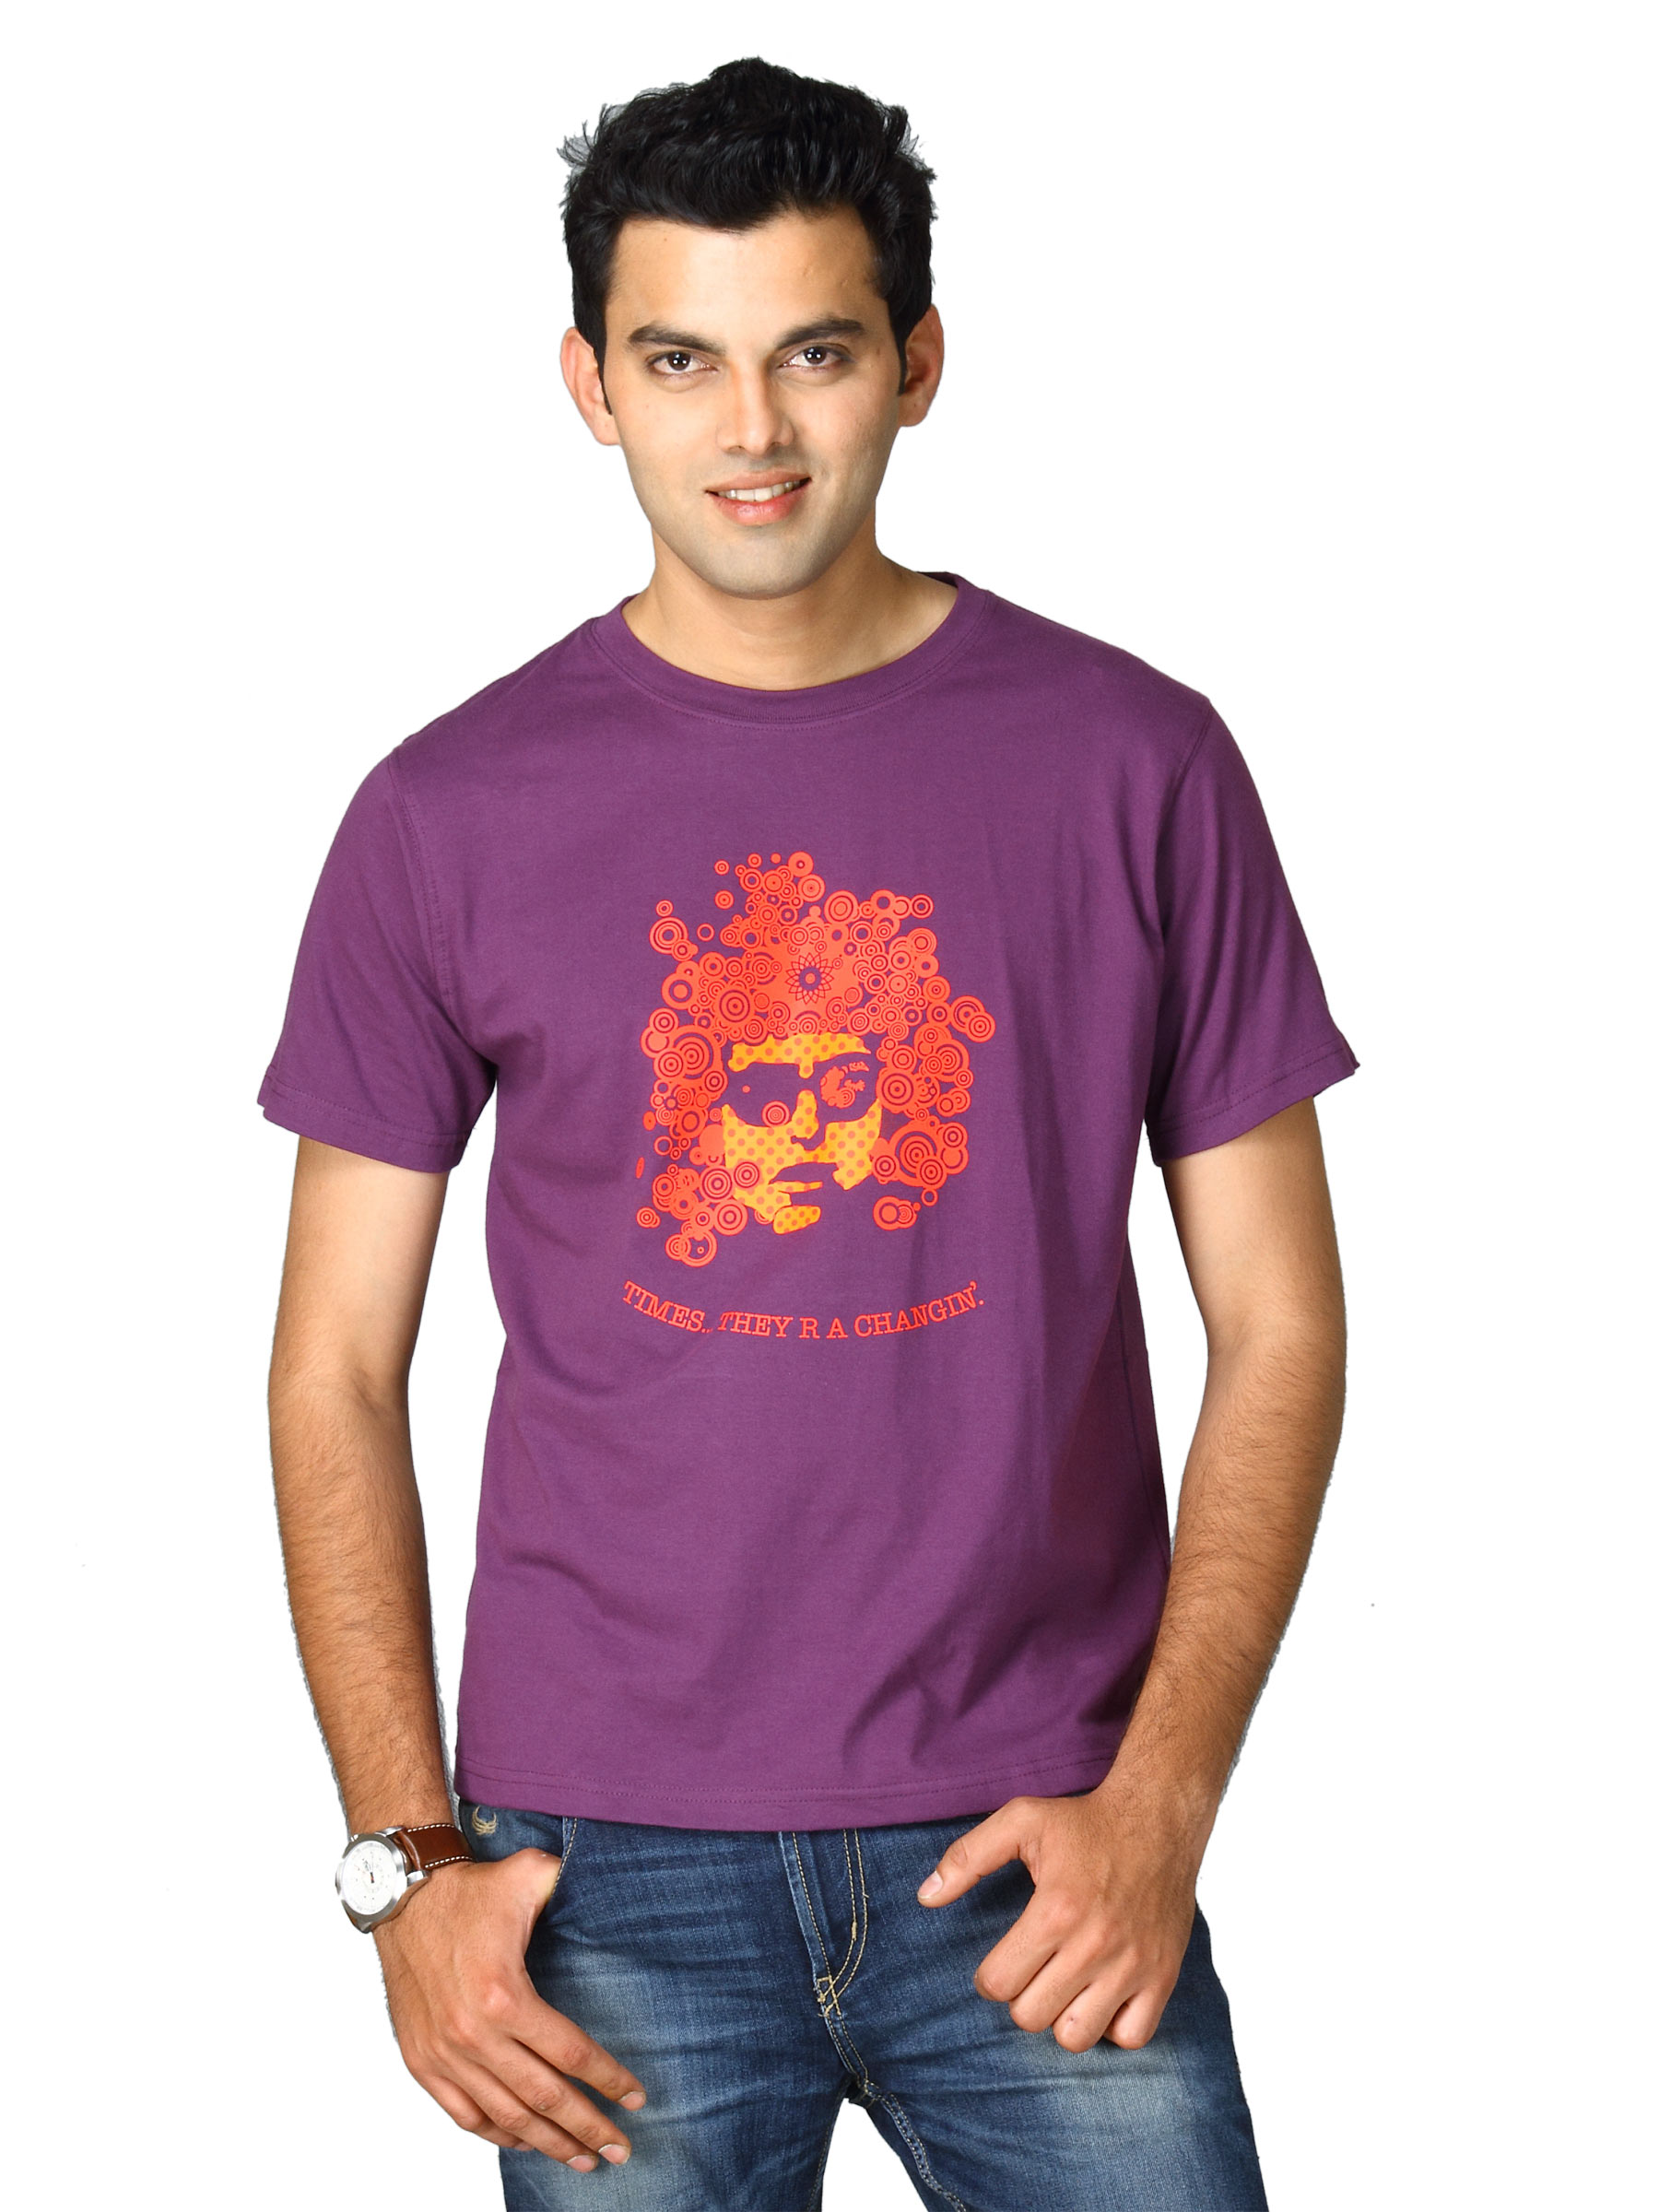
Tantra Men Purple T-shirt
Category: Apparel / Topwear / Tshirts
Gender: Men
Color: Purple
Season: Fall 2011
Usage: Casual